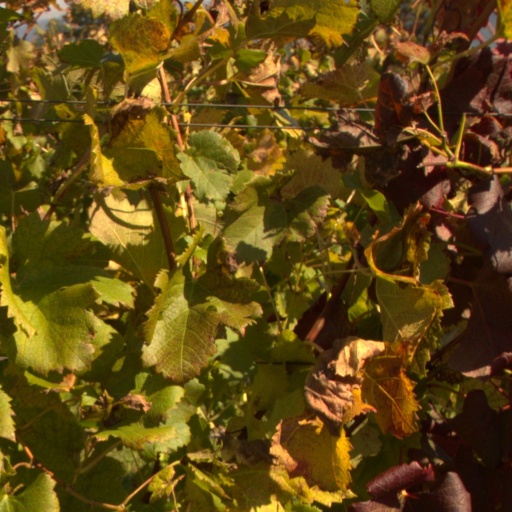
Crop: grape